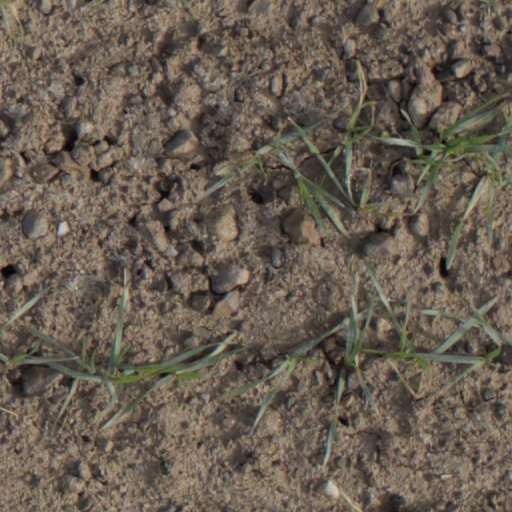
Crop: wheat